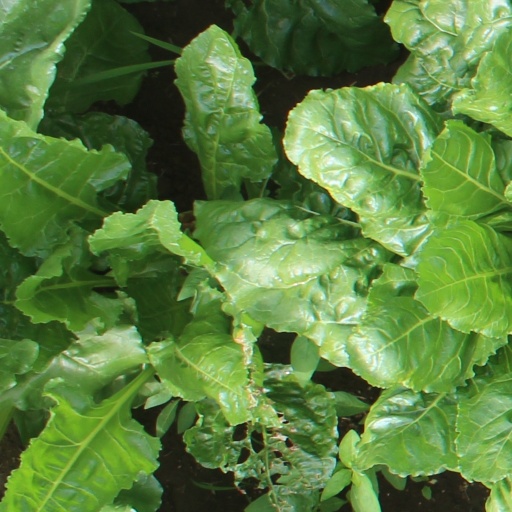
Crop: sugar beet